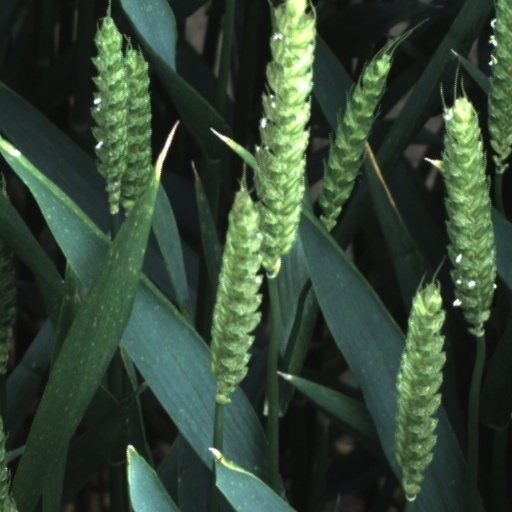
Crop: wheat